Sumaithaangi

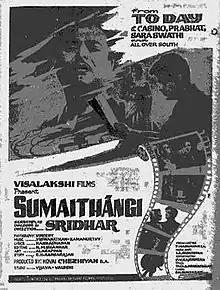
Theatrical release poster

Sumaithaangi is a 1962 Indian Tamil-language drama film, written and directed by C. V. Sridhar. The film stars Gemini Ganesan, Radha and R. Muthuraman. Based on Ra. Ki. Rangarajan's novel of the same name that was serialised in "Kumudam", it revolves around a man who could not lead his life the way he wanted, and gets forced to undergo many sacrifices. The film, produced by Kovai Chezhiyan, was released on 7 December 1962. Ganesan won the Film Fans Association Award for Best Actor